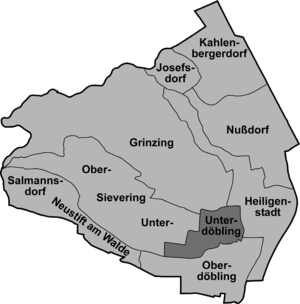
Unterdöbling, située dans la banlieue de Vienne en Autriche, constituait jusqu'en 1892 une commune indépendante et fait maintenant partie de Döbling, le dix-neuvième arrondissement de la ville de Vienne.